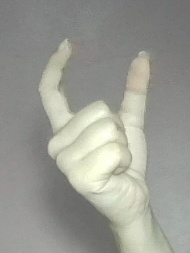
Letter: nun